Transport in Andhra Pradesh

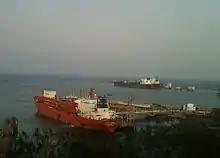
Visakhapatnam Port

The state has a coastline of and is the second longest in the country. The state has 14 Ports with a sum of capacity. Visakhapatnam, Gangavaram and Krishnapatnam Ports are the three deep water ports. During 2014–15, the traffic handled at non-major ports in the state was . Government planned to develop new ports at Bhavanapadu, Narsapur, Ramayapatnam and Duggirajapatnam.